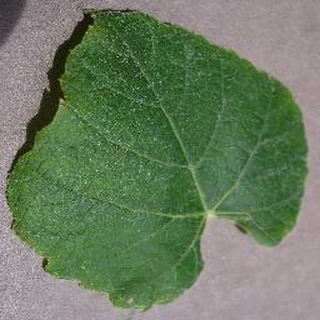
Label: healthy_grape